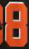
Number: 8